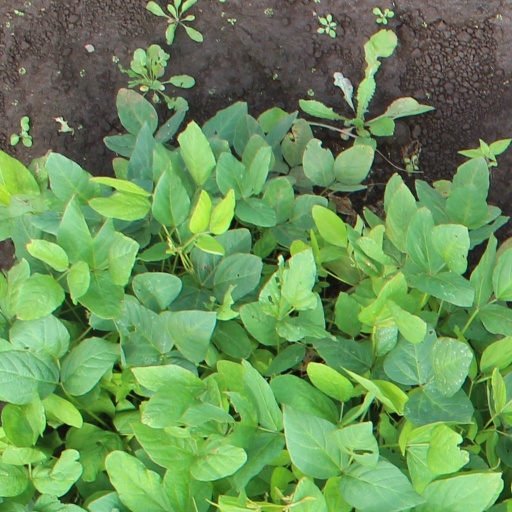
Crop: soybean